Marius Petipa

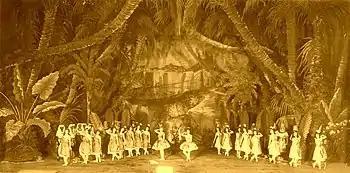
The stage of the Mariinsky Theatre with cast in act I of Petipa's final revival of "The Pharaoh's Daughter", St. Petersburg, 1898. In the center is Mathilde Kschessinskaya as the Princess Aspicia (right), and Anna Johannson as the slave Ramzé (left).

Petipa began work by collaborating with the composer Pugni, who wrote his melodious and apt score with Petipa while in rehearsals. "The Pharaoh's Daughter" premiered on to an unrivaled success. The work exceeded even the opulent tastes of the Tsarist audience, as so lavish and exotic a ballet had not been seen on the Imperial stage for some time. The work went on to become the most popular ballet in the entire repertory of the Imperial Theatres—by 1903 it had been performed 203 times. The great success of "The Pharaoh's Daughter" earned for Petipa the position of second "Maître de ballet" to the Imperial Theatres. Saint-Léon answered the success of Petipa's "The Pharaoh's Daughter" with the fantastical ballet "Le Petit Cheval bossu, Ou La Tsar-Demoiselle" ("The Little Humpbacked Horse, or The Tsar Maiden"), a ballet adaptation of Pyotr Yershov's famous Russian poem. The work proved to be a success equal to that of "The Pharaoh's Daughter", with its series of fantastical tableaux set under-water and on an enchanted isle, as well as the ballet's final "Grand divertissement" celebrating the many peoples of the Russian Empire.